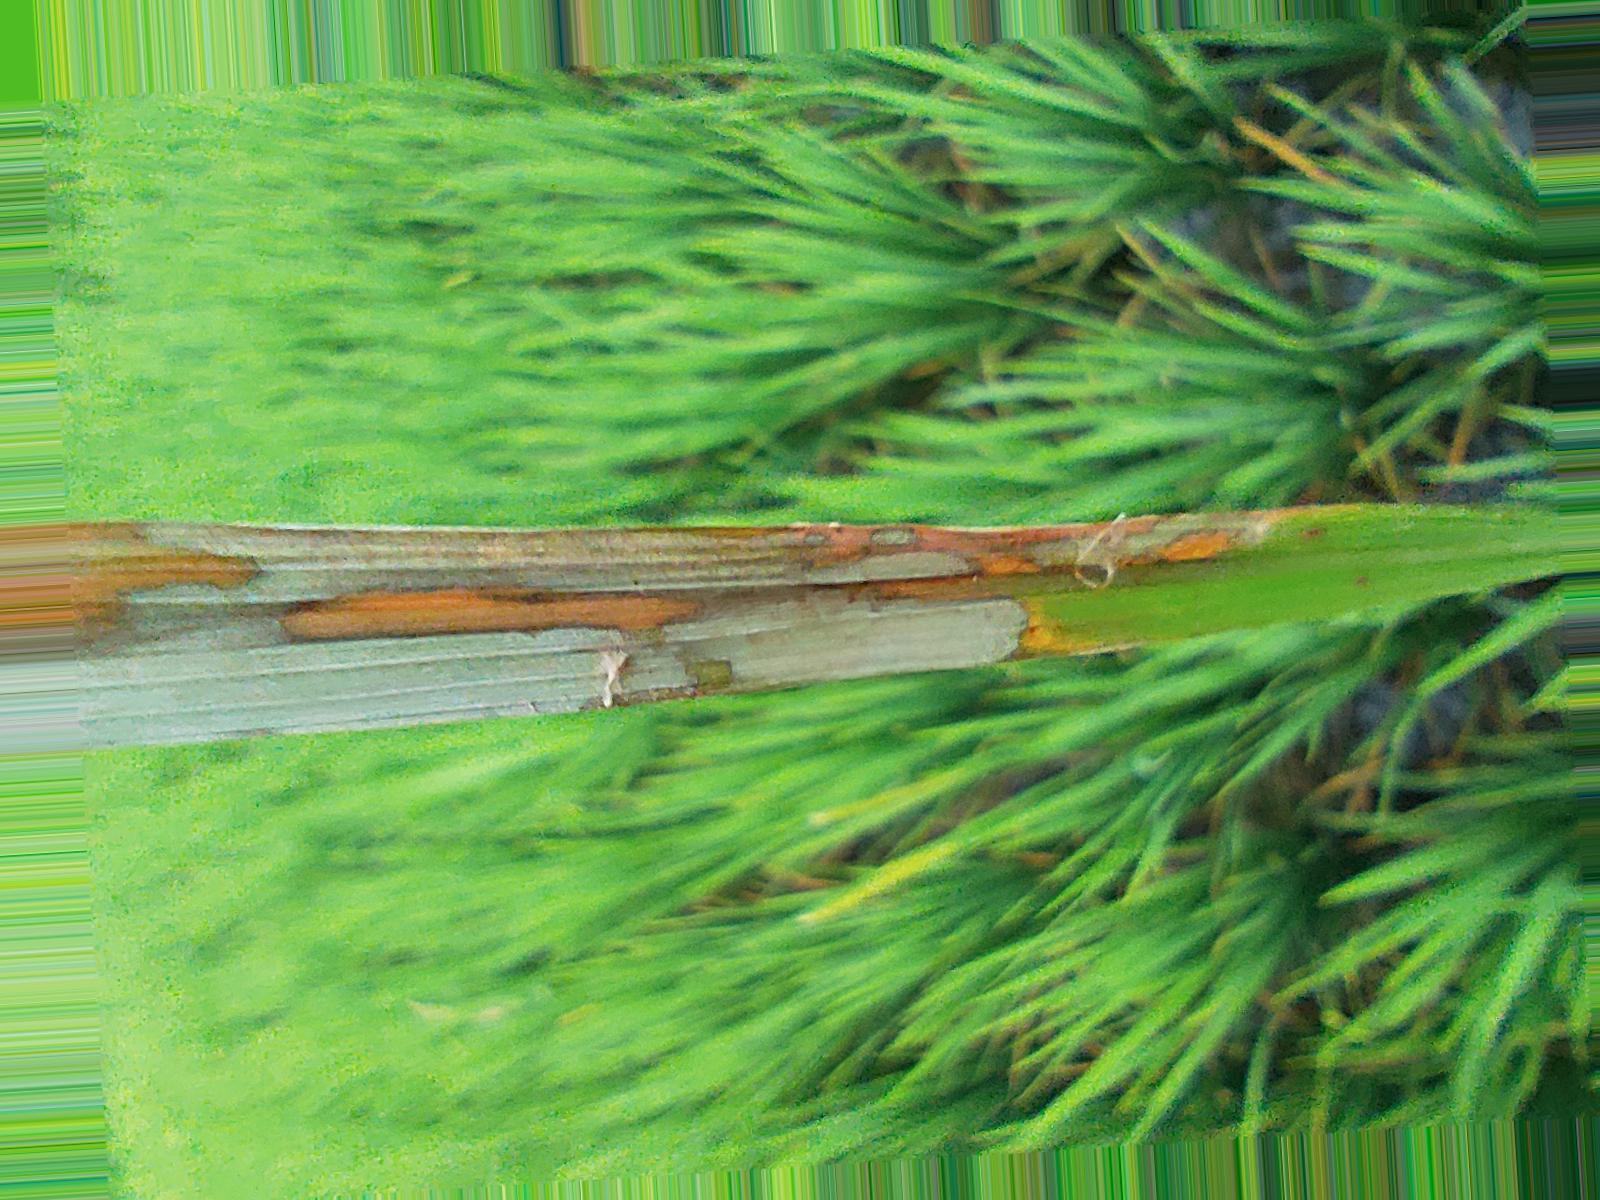
Nhãn: Bệnh Đốm Vằn ( Khô vằn ) ( Sheath Blight )